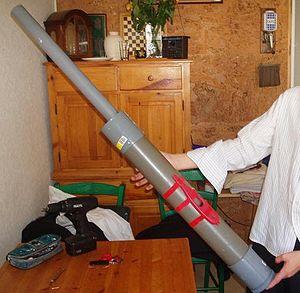
Photo de patator à combustion, prise par mes soins (libre de droits), présente sur http://patatorandco.free.fr/
Le patator est un lanceur artisanal, utilisé pour projeter sur une grande distance un projectile, le plus souvent une pomme de terre.